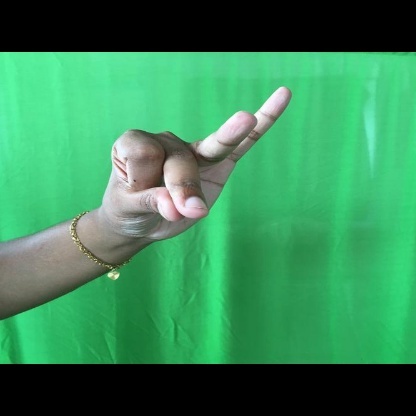
Mudra: Bramaram